Tompkins County Public Library

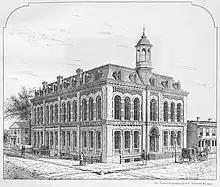
Cornell Free Library, Seneca and Tioga streets, 1864 to 1960.

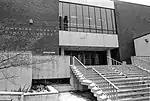
Tompkins County Public Library, 312 N. Cayuga Street, 1969 to 2000.

Ithaca's first public library was founded by Ezra Cornell as the Cornell Free Library and chartered by the New York State Legislature in 1864. Circulation began on March 4, 1867. It stood at the southeast corner of Seneca and Tioga streets from 1864 to 1960. Early classes and commencement of Cornell University took place in the library.